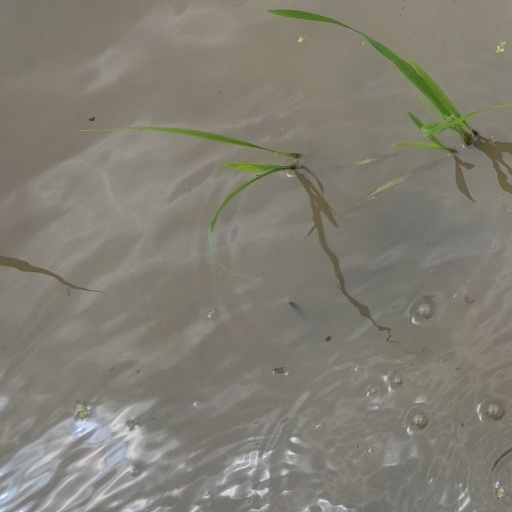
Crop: rice